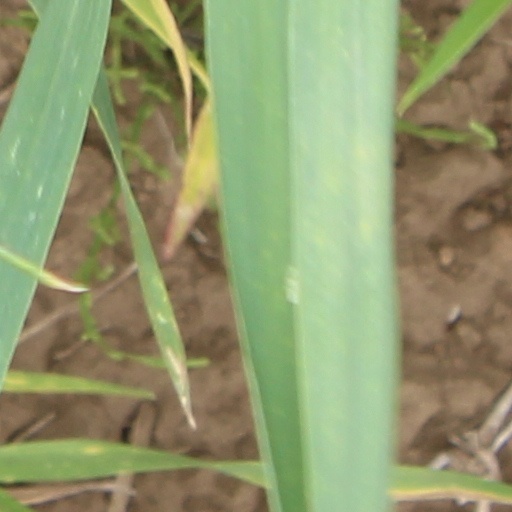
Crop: wheat